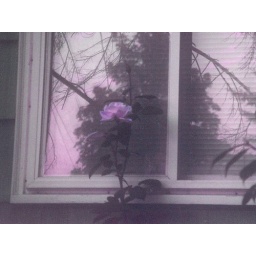
The tall lone rose in front of my daughter's bedroom window at sundown.